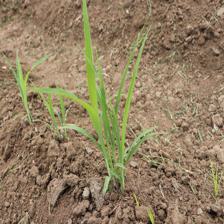
Label: Sorghum